Answer in natural language. How many Desks are visible in the scene? Choose between the following options: 0, 4, 2, 1 or 3
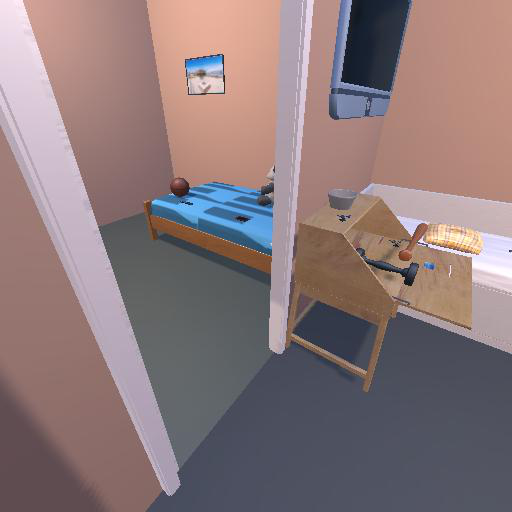
<answer>1</answer>